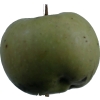
Label: Apple 12